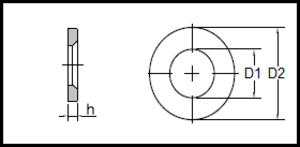
DIN 6916
DIN 6916
DIN 6916
DIN 6916 er en DIN-Standart for en konstruktionsskive.